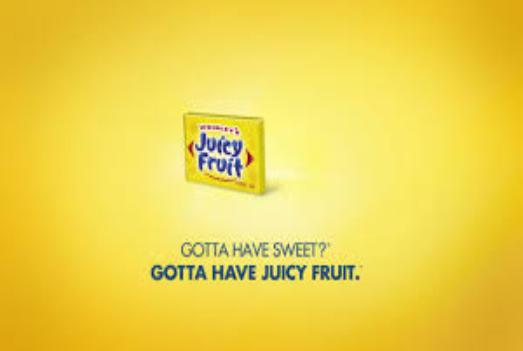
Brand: Juicy Fruit
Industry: Food